Regent Street

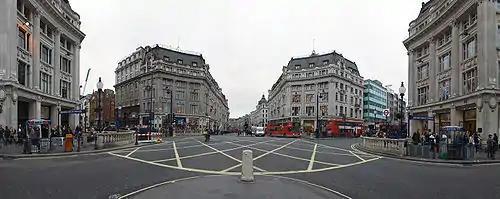
Panoramic view of Oxford Circus; the location where Oxford Street meets Regent Street

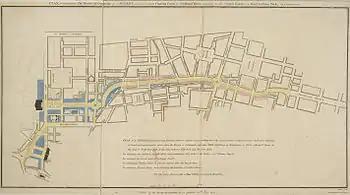
Regent Street proposal, published 1813, titled ""PLAN, presented to the House of Commons, of a STREET proposed from CHARING CROSS to PORTLAND PLACE, leading to the Crown Estate in Marylebone Park""

Regent Street was one of the first planned developments of London. An ordered structure of London streets, replacing the mediaeval layout, had been planned since just after the Great Fire of London (1666) when Sir Christopher Wren and John Evelyn drew plans for rebuilding the city on the classical formal model. After a lack of progress, houses were rebuilt on the old street network anyway.